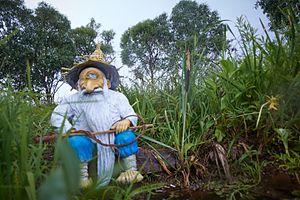
Lazavik est une créature légendaire de la mythologie biélorusse.